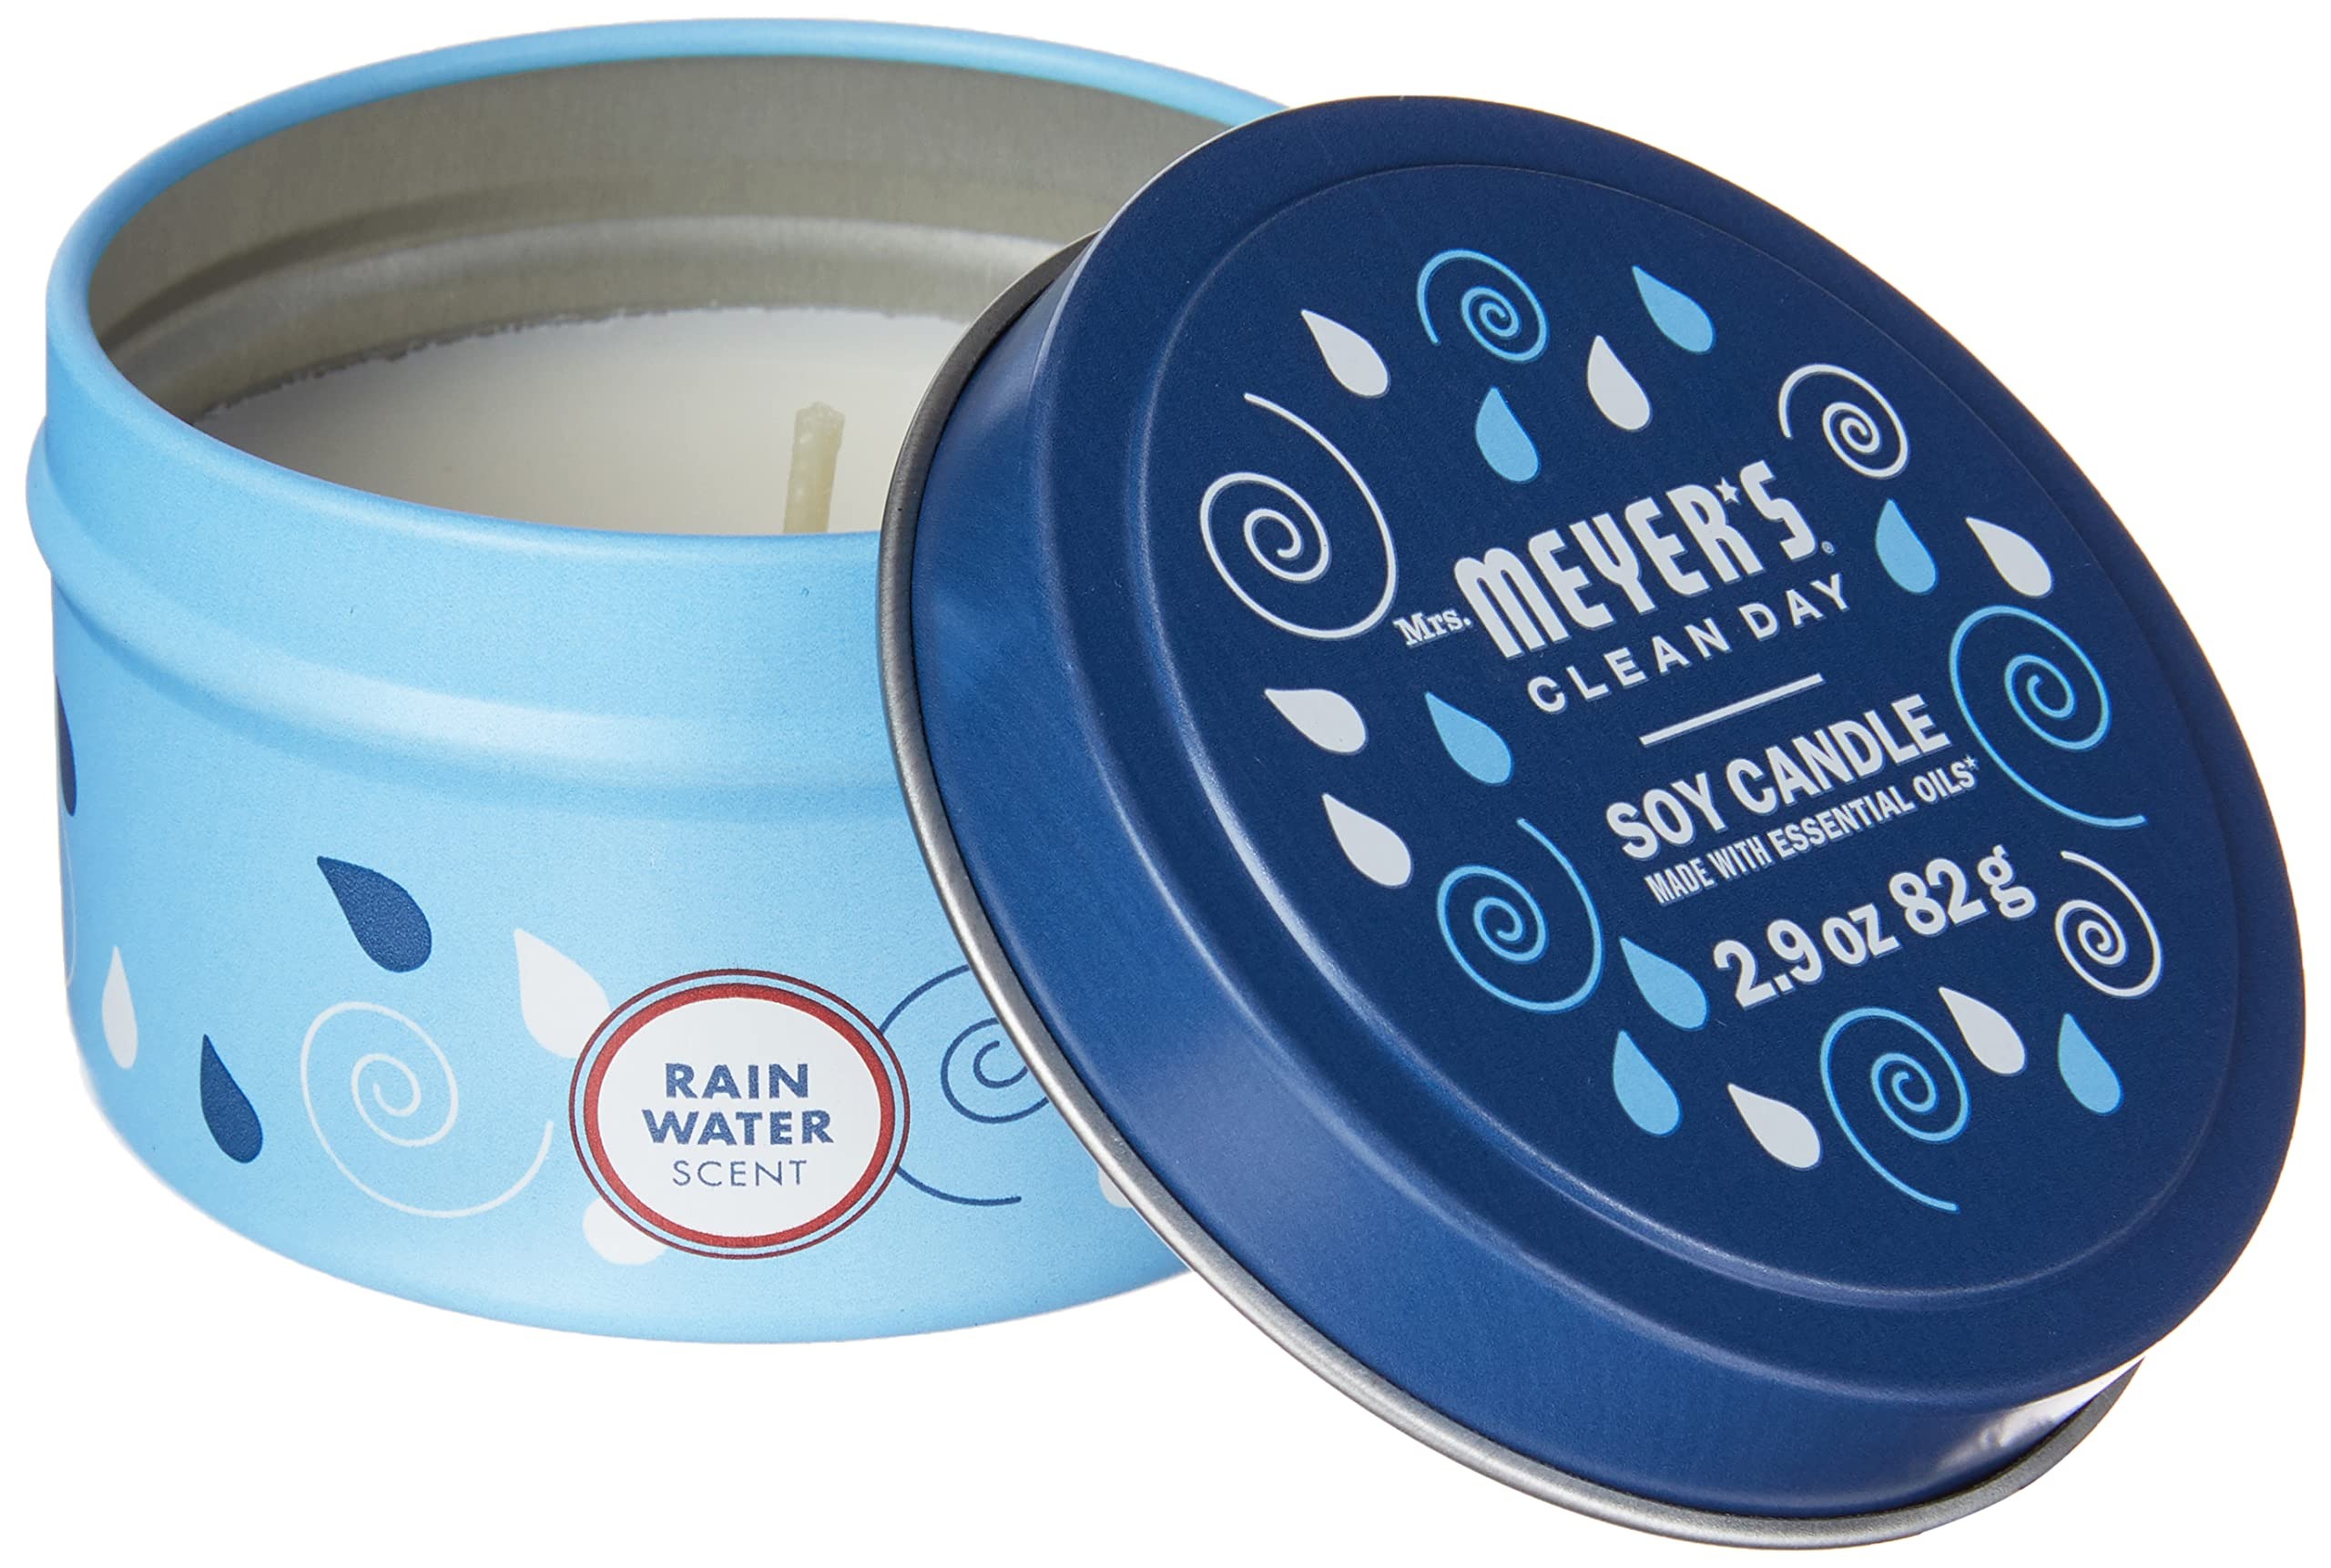
Item Name: MRS MEYER'S Rain Water Tin Candle, 2.9 OZ
Value: 1.0
Unit: Count

Price: 4.16